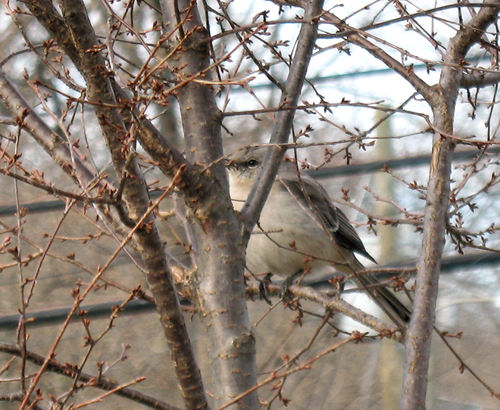
this fluffy bird resting on a small branch is anchored with its feet curved and tail lowered.
this is a bird with a white belly and grey back and head.
this small bird has small black eyes, and a white breast
this bird is a small bird with a white belly, brown wings, and small orange beak.
this bird is small and round with brown feathers and off white on his chest and a small beak.
small rounded bird with a tan belly and breast, dark wings and a short brown bill
this bird has light brown primaries with a light brown crown.
this bird has wings that are black and has a white bill
this bird has a brown crown, brown primaries, and a white belly.
this bird has a grey and white body, its feet are black and its eyes are black and beady.
Species: Mockingbird